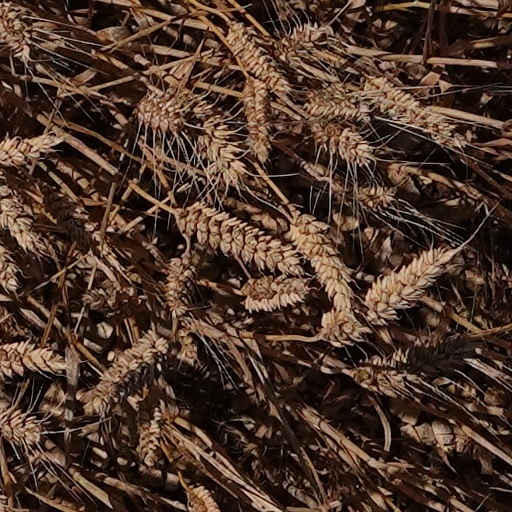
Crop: wheat